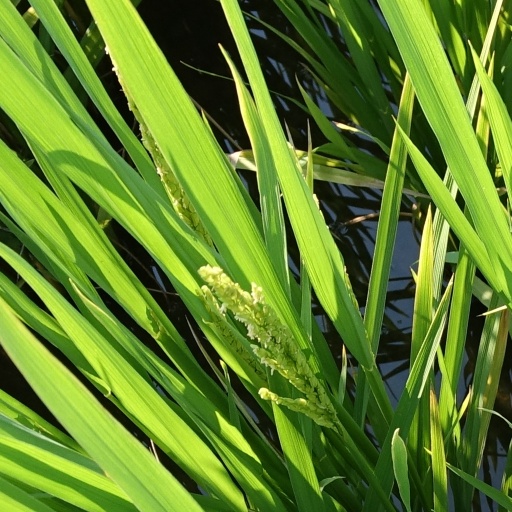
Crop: rice